Anna Deavere Smith

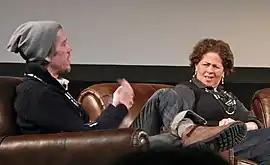
Stephen Gaghan and Smith at the 2012 Sundance Film Festival

Smith has appeared in several films, including "Philadelphia" (1993), "Dave" (1993), "The American President" (1995), "Rent" (2005), and "Rachel Getting Married" (2008).